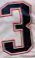
Number: 3